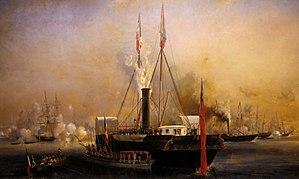
Eugène Isabey, né Eugène Louis Gabriel Isabey le 22 juillet 1803 à Paris et mort le 25 avril 1886 à Montévrain, est un peintre, lithographe et aquarelliste français.
Le HMY Victoria and Albert, puis Osborne, est un navire à vapeur anglais de la Royal Navy et yacht royal de la Reine Victoria du Royaume-Uni et du Prince consort Albert de Saxe-Cobourg-Gotha au XIXᵉ siècle. Dessiné par William Symonds et construit au chantier naval de Pembroke, au Pays de Galles, il est le premier yacht à vapeur de la Couronne britannique.